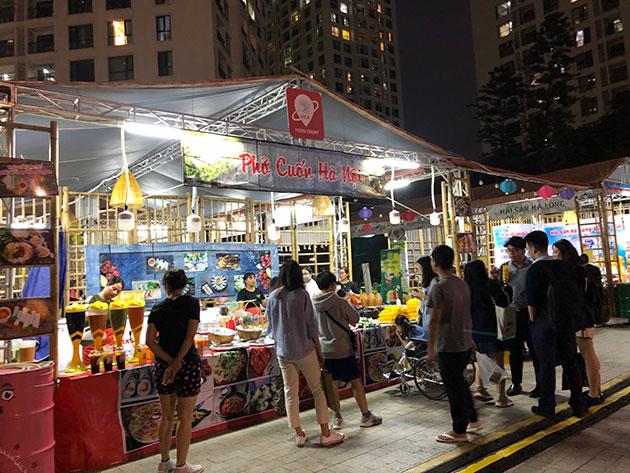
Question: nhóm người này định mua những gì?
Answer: mua phở cuốn hà nội